Foreign relations of Iran

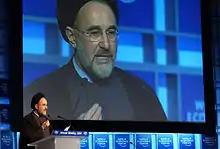
President Khatami (in office: 1997–2005) played a key role in repairing Iran's foreign relations with Europe.

Since the end of the Iran–Iraq War, Iran's new foreign policy has had a dramatic effect on its global standing. Relations with the European Union have dramatically improved, to the point where Iran is a major oil exporter and a trading partner with such countries as Italy, France, and Germany. China and Pakistan have also emerged as friends of Iran; these three countries face similar challenges in the global economy as they industrialize, and consequently find themselves aligned on a number of issues.